List of birds of Oregon

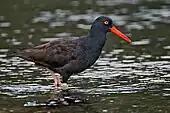
Black oystercatcher

Order: CharadriiformesFamily: Haematopodidae